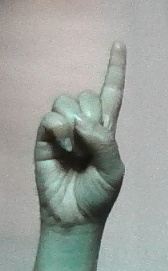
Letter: bb